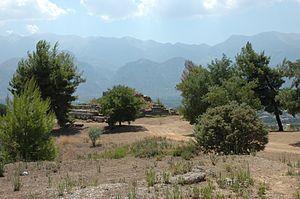
Dans la Grèce antique, les Périèques étaient les habitants libres mais non citoyens de la Laconie et de la Messénie. Par extension, leur nom qui signifie « ceux du pourtour », est parfois donné aux habitants libres, mais non citoyens, du voisinage d'autres cités ou colonies grecques.
Sparte ou Lacédémone est une ancienne ville grecque du Péloponnèse, perpétuée aujourd'hui par la ville moderne du même nom de 18 185 habitants. Située sur l'Eurotas, dans la plaine de Laconie, entre le Taygète et le Parnon, elle est l'une des cités-États les plus puissantes de la Grèce antique, avec Athènes et Thèbes.
Sparte, ou Lacédémone est, avec Athènes et Thèbes, l'une des plus puissantes cités-États de Grèce antique. C'est aujourd'hui une petite ville de Laconie.
Ménélas est un personnage de la mythologie grecque, roi de Sparte, fils d'Atrée et d'Érope. Mari d'Hélène et frère d'Agamemnon, il est l'un des héros achéens de la guerre de Troie.